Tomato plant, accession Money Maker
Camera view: bottom (45 deg); turntable rotation: 30 degrees
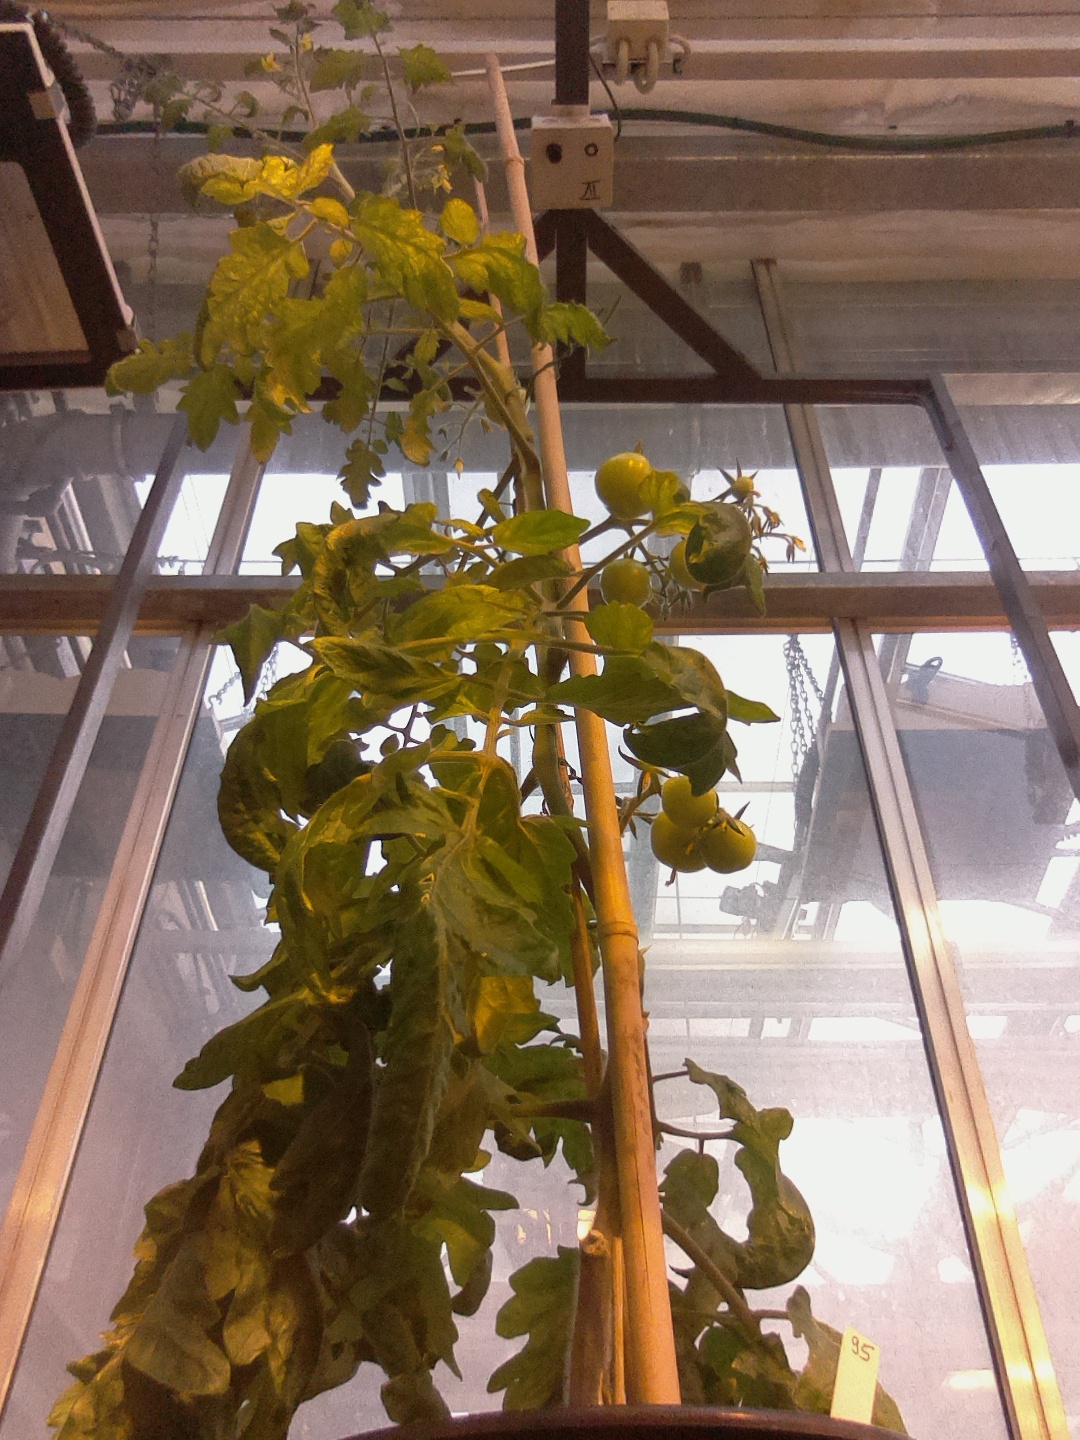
BBCH growth stage 75: 50%-60% of final fruit size